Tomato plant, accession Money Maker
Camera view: horizontal (90 deg, fisheye); turntable rotation: 60 degrees
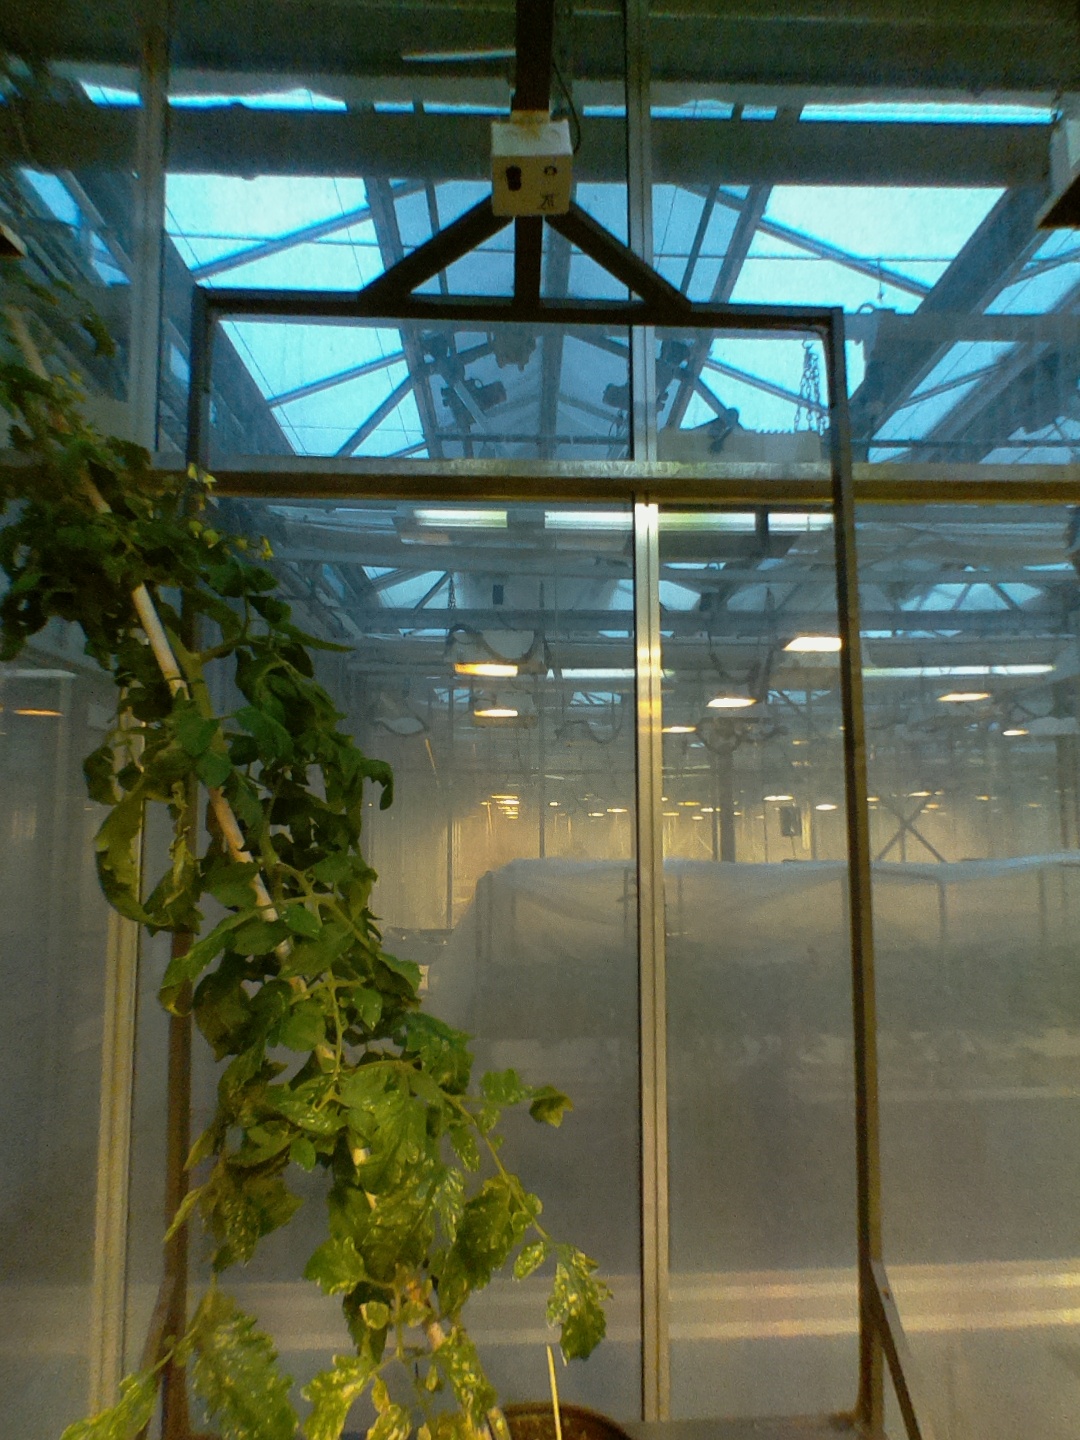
BBCH growth stage 71: 10%-20% of final fruit size